Incubator (culture)

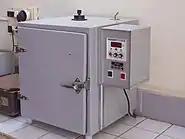

From aiding in hatching chicken eggs to enabling scientists to understand and develop vaccines for deadly viruses, the laboratory incubator has seen numerous applications over the years it has been in use. The incubator has also provided a foundation for medical advances and experimental work in cellular and molecular biology.